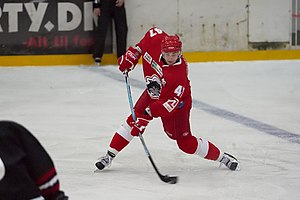
David Bornhammar
David Bornhammar i kamp for Rødovre.
David Bornhammar er en svensk ishockeyspiller der i sæsonen 2007-08 spiller for Rødovre Mighty Bulls i Superisligaen. Hans foretrukne position på isen er back.